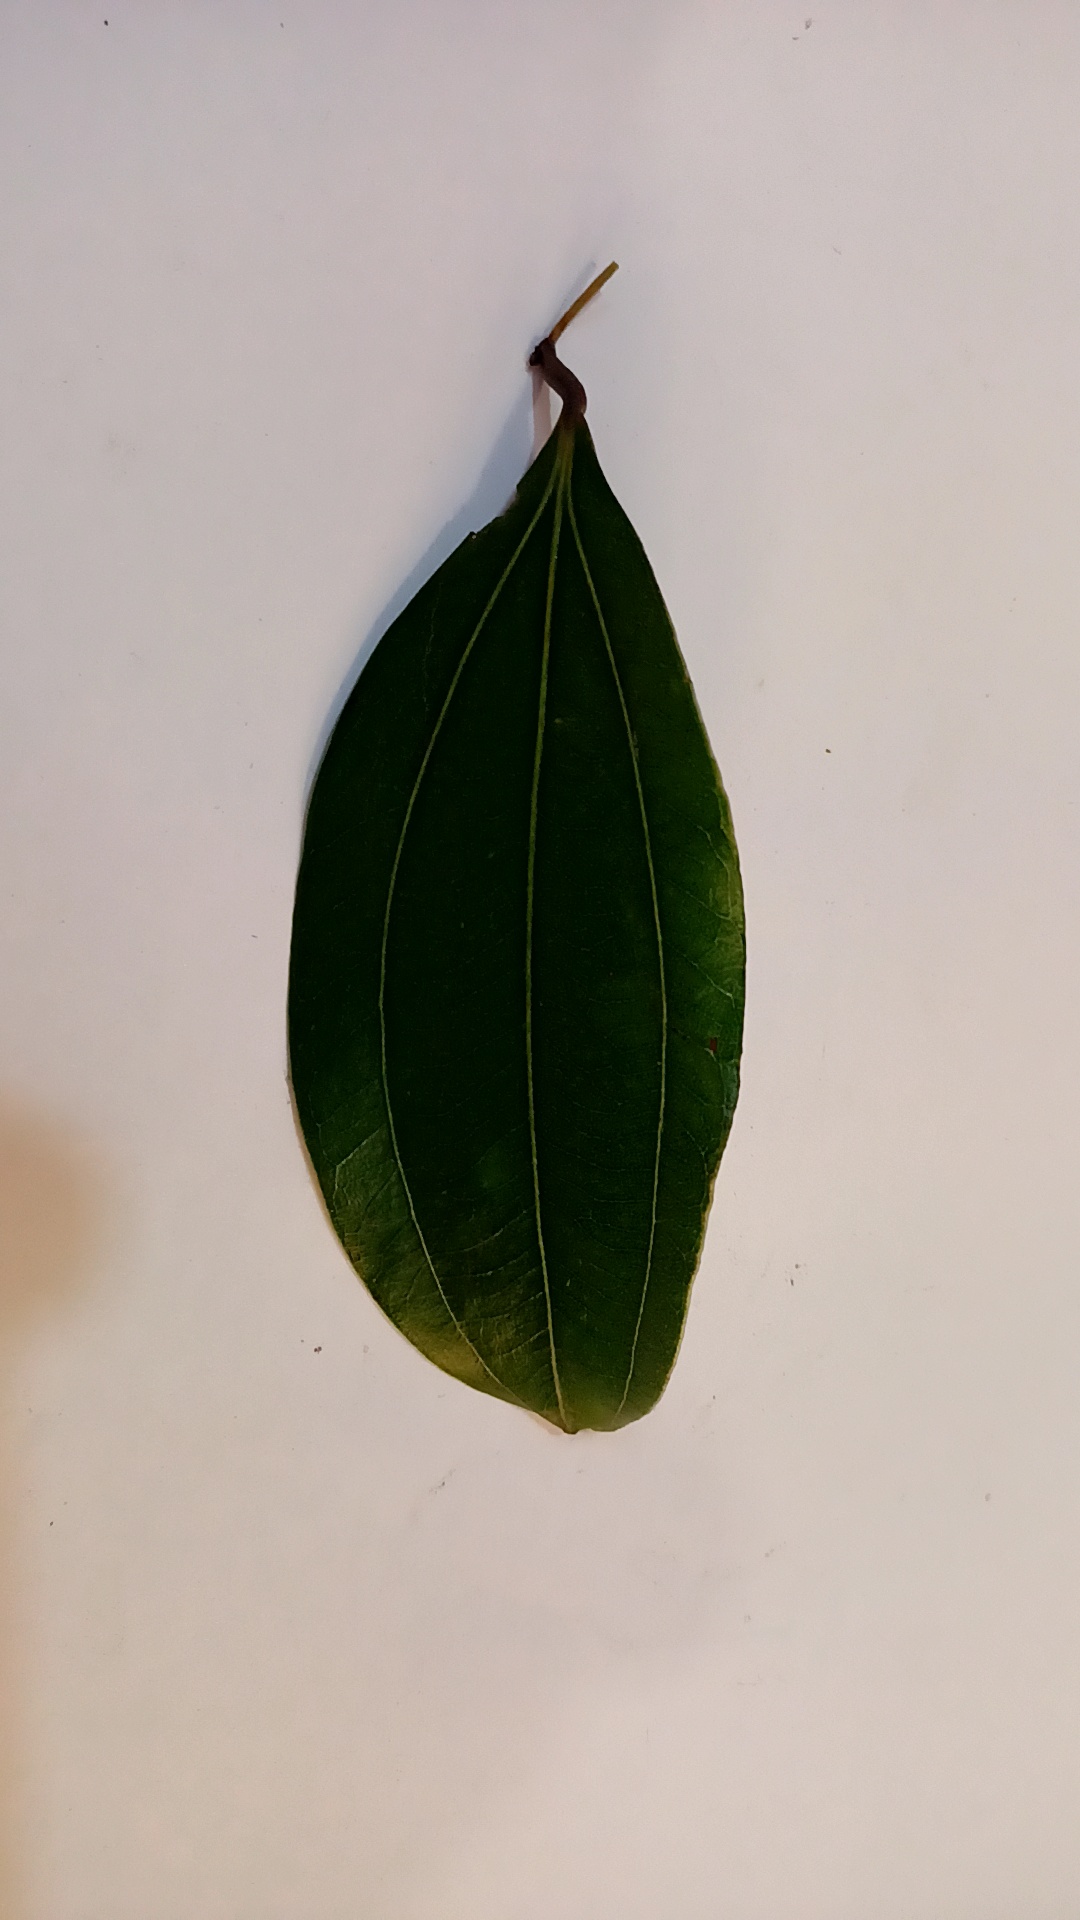
Label: Healthy